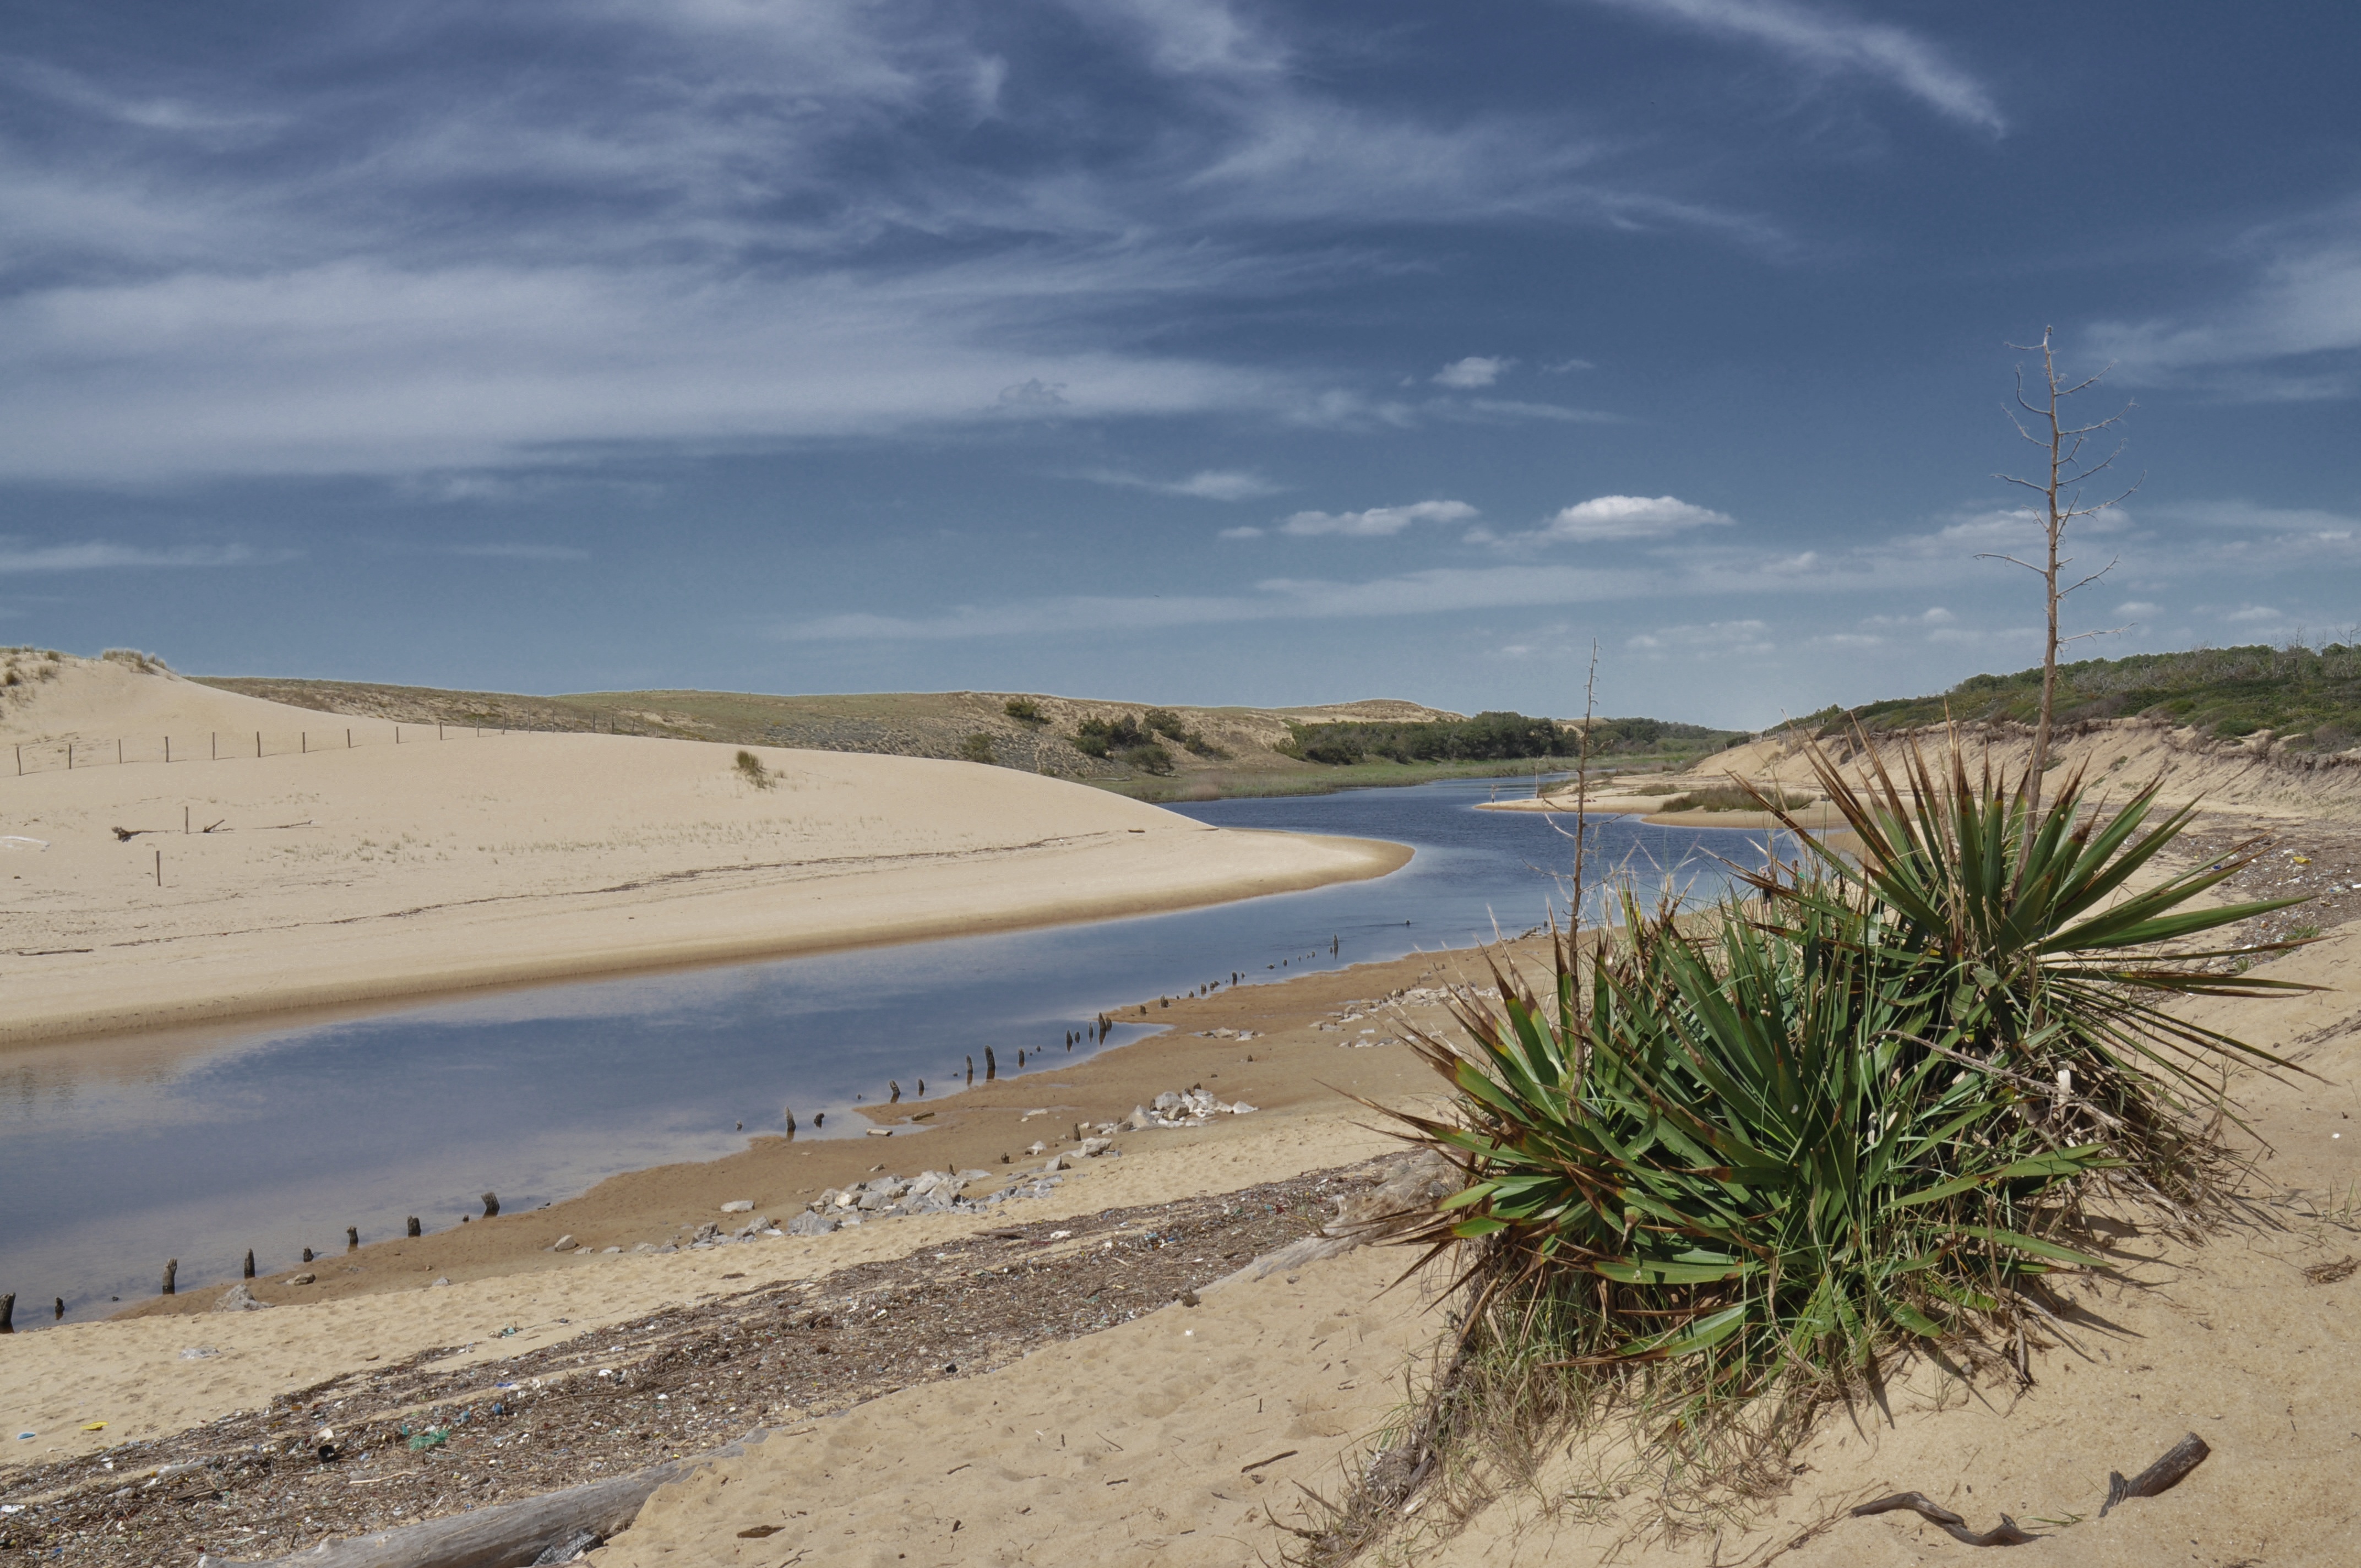
habitat, beach, shore, landform, body of water, natural environment, sea, sand, coast, ecosystem, ocean, vacation, dune, landscape, aeolian landform, bay, lake, material